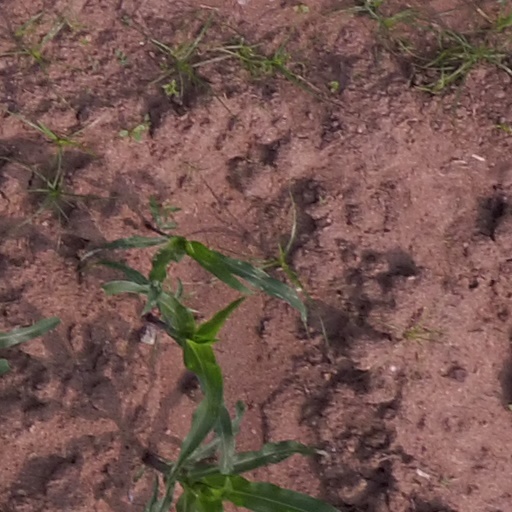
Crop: maize; corn